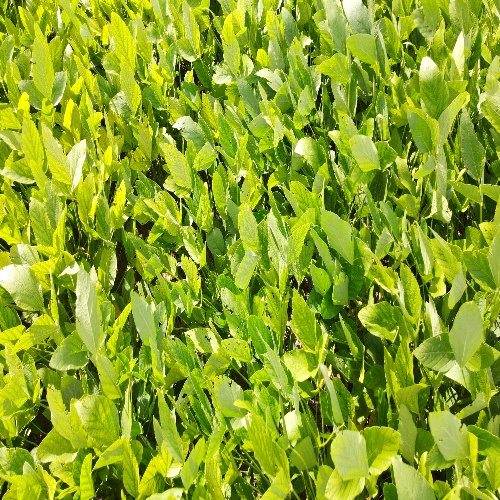
Label: Caterpillar